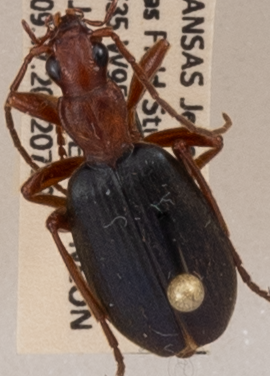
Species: Brachinus alternans
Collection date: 2022-07-12
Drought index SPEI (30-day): -1.13
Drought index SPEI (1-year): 0.362
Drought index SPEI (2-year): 0.212